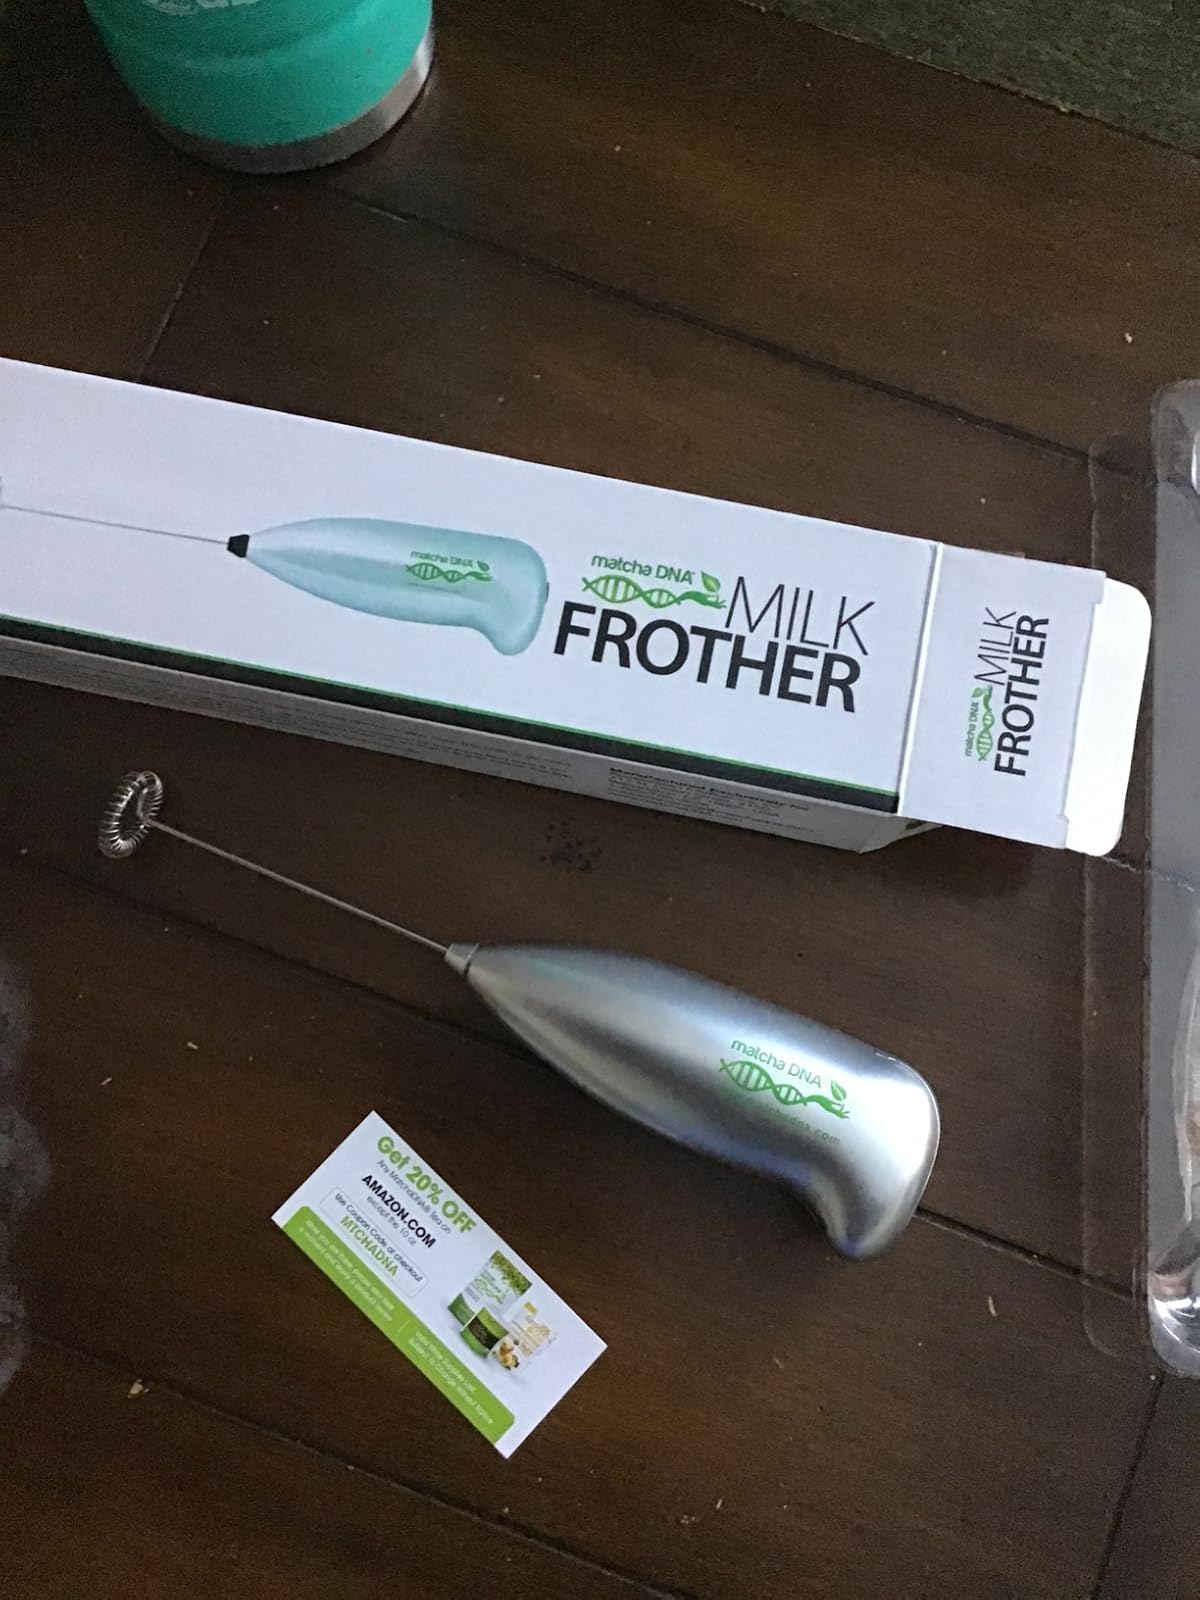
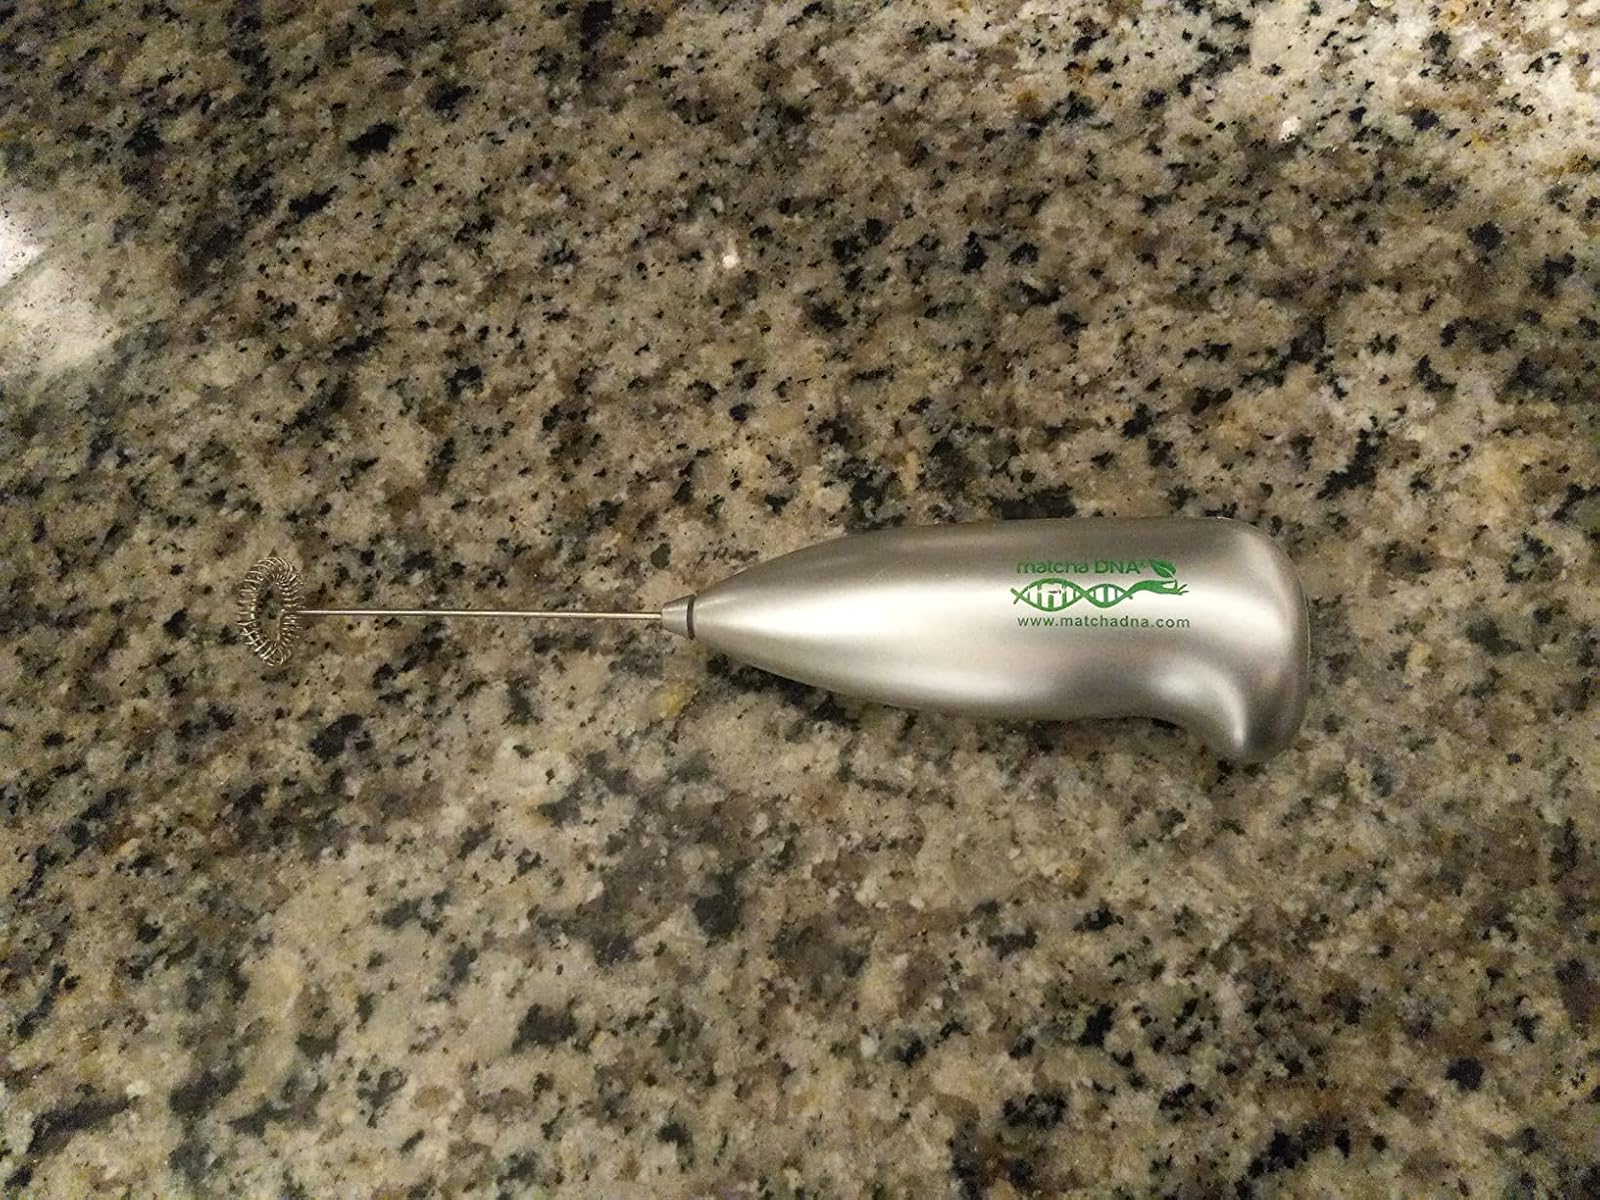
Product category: items_mixer
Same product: yes